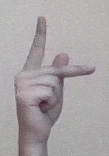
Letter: dha